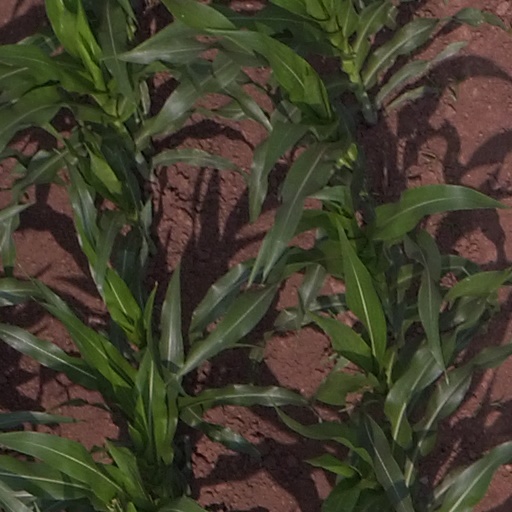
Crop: maize; corn